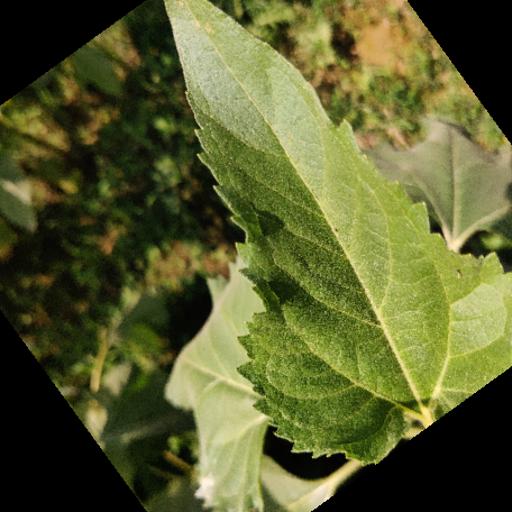
Label: Fresh_leaf